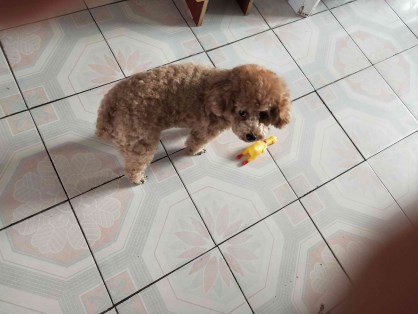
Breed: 7449-n000128-teddy